Natick, Massachusetts

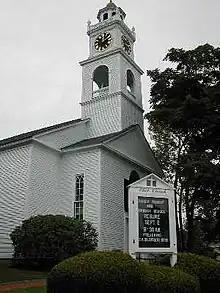
Eliot Church in South Natick, Mass.

Natick Center station, in the downtown area, is served by the MBTA Commuter Rail Framingham/Worcester Line.